Context-adaptive binary arithmetic coding

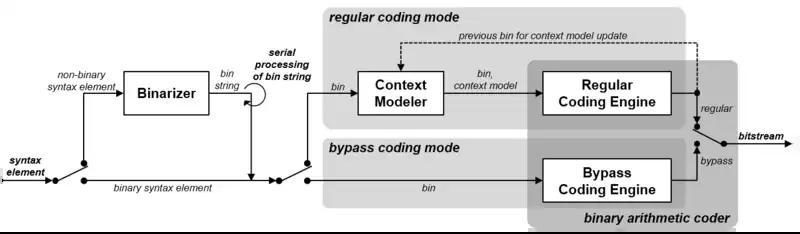
CABAC method of entropy encoding used within H264 video compression standard in English

The context modeling provides estimates of conditional probabilities of the coding symbols. Utilizing suitable context models, a given inter-symbol redundancy can be exploited by switching between different probability models according to already-coded symbols in the neighborhood of the current symbol to encode. The context modeling is responsible for most of CABAC's roughly 10% savings in bit rate over the CAVLC entropy coding method.